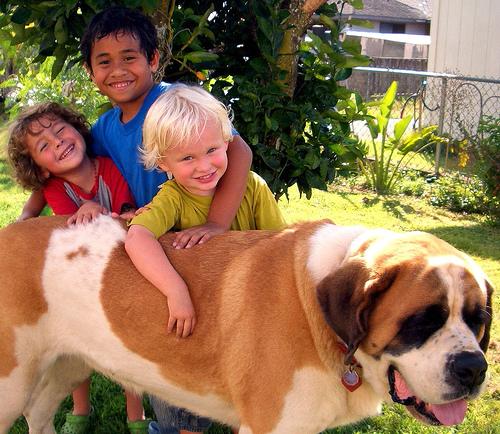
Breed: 211-n000068-Saint_Bernard